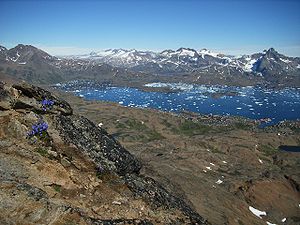
Tasiilaq
Udsigt fra Sømandsfjeldet til Tasiilaq
Tasiilaq er den ene af kun to byer på den 3.000 km lange grønlandske østkyst.